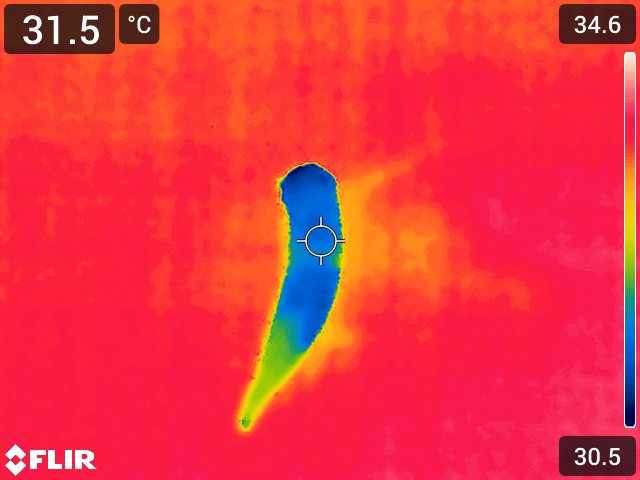
Maturity: adequate_matured